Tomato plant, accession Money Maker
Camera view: vertical (180 deg); turntable rotation: 150 degrees
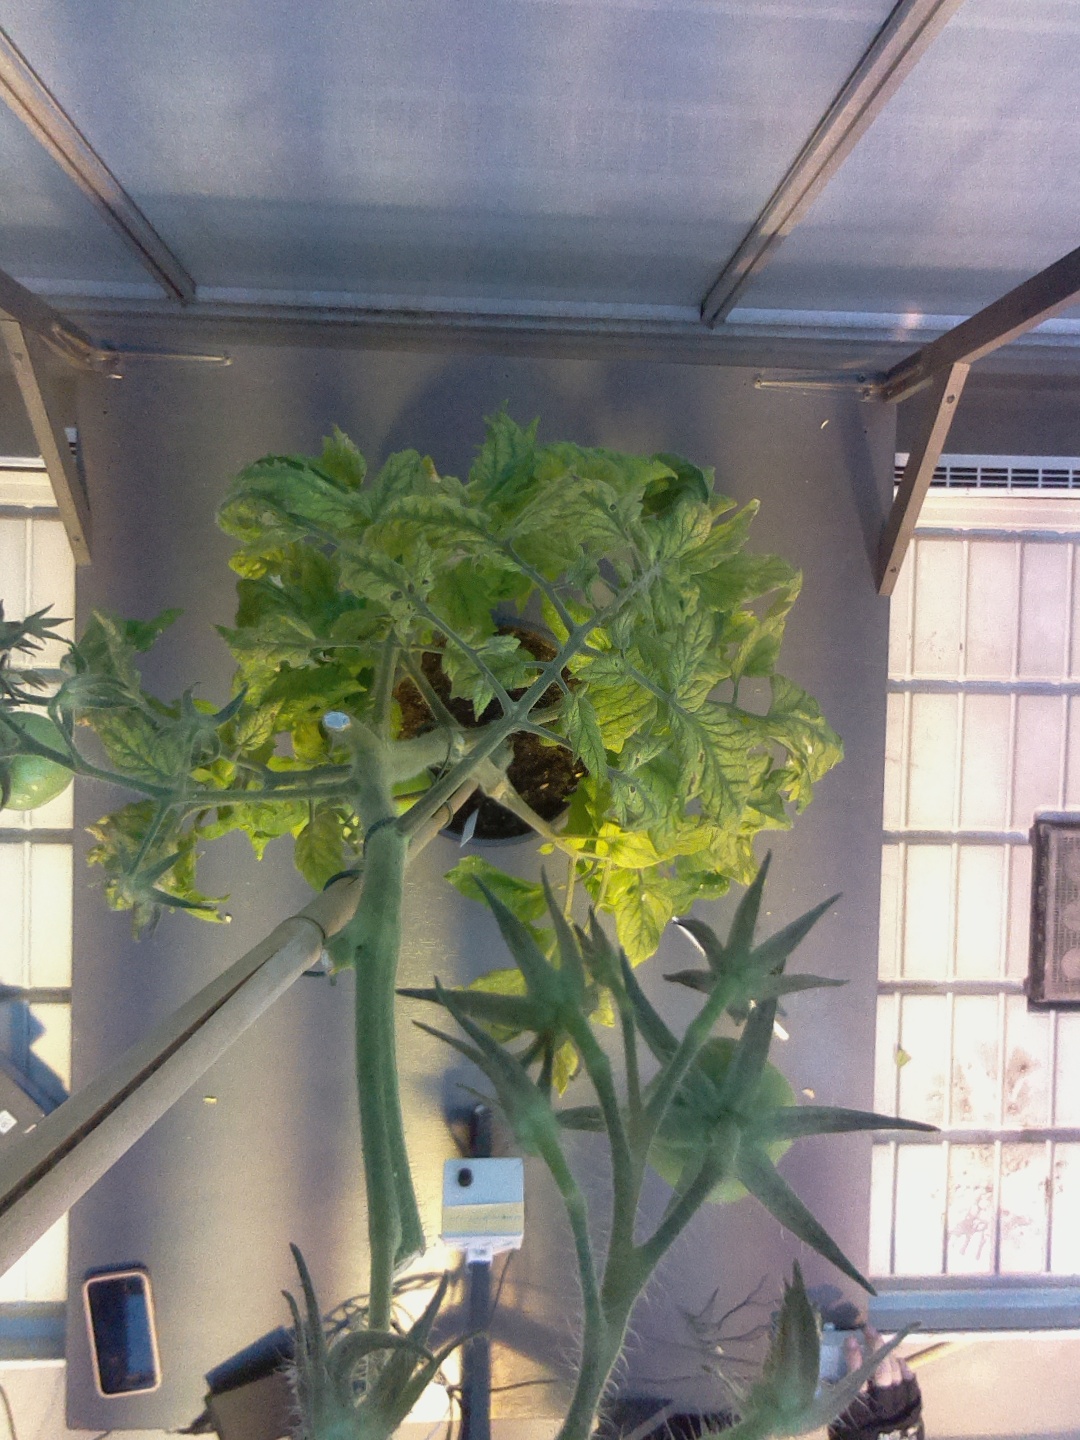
BBCH growth stage 77: 70%-80% of final fruit size